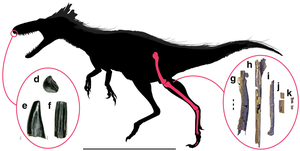
Moros est un genre éteint de dinosaures théropodes de la super-famille des Tyrannosauroidea qui vivait durant le Crétacé supérieur dans ce qui est maintenant l'Utah, aux États-Unis. Le genre est représenté par une unique espèce, Moros intrepidus.